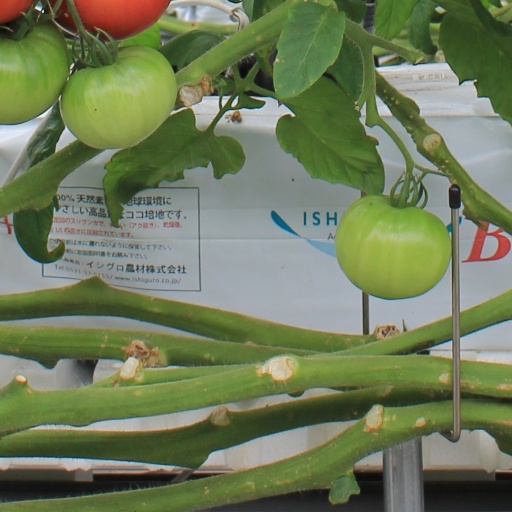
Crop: tomato